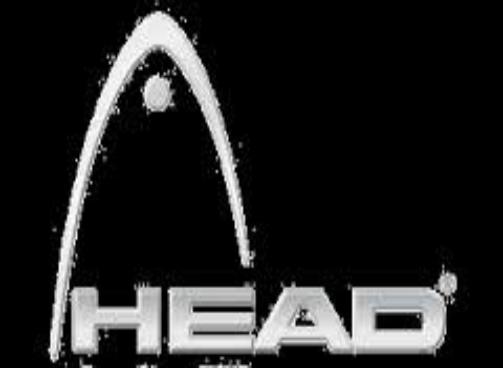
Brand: Head
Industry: Clothes